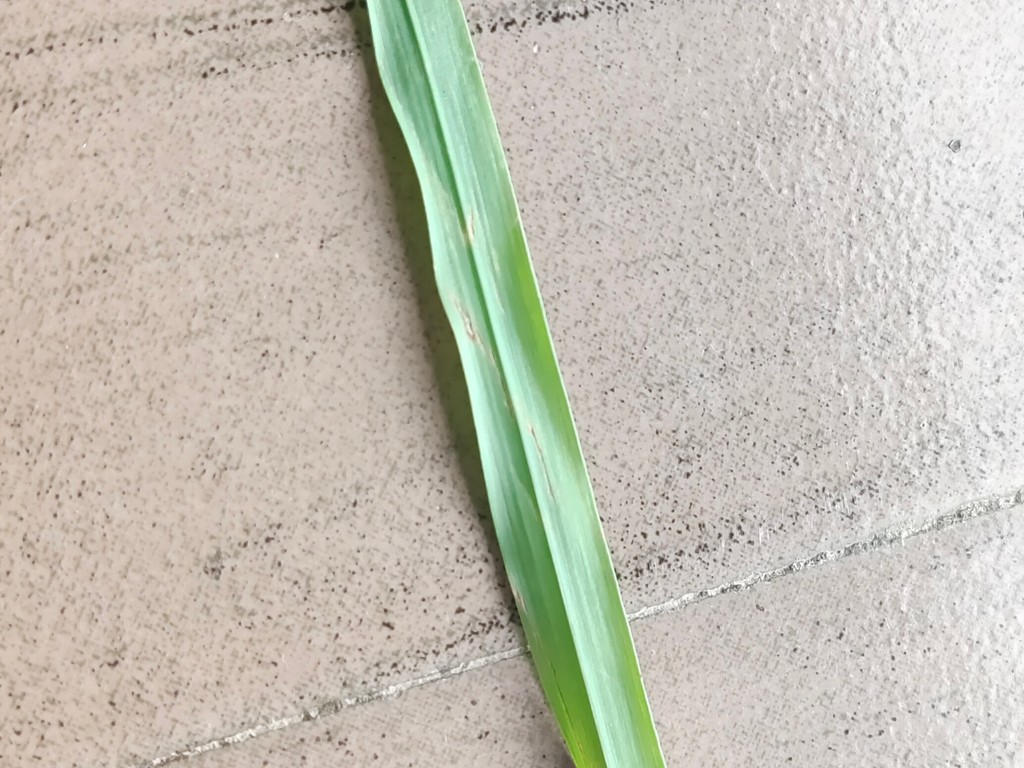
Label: Unhealthy